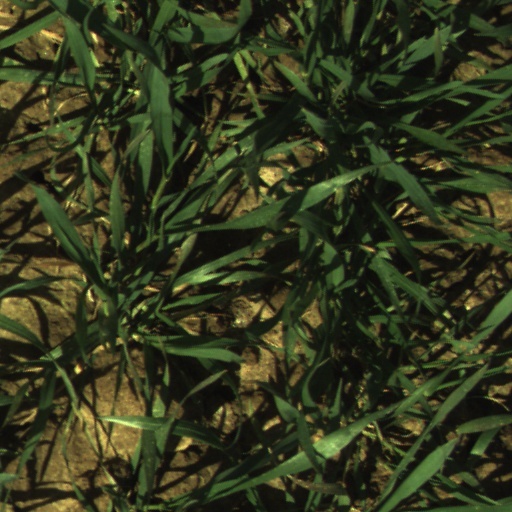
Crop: wheat